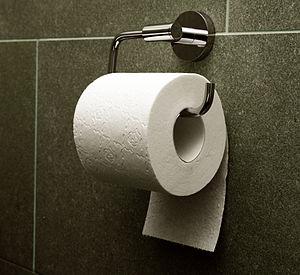
Le papier hygiénique, papier toilette ou papier de toilette, est un papier qui sert à nettoyer l'anus ou le méat urétral, le plus souvent après avoir déféqué et/ou uriné. Le papier toilette est également utilisé pendant les règles chez la femme pour essuyer le sang.
Deux orientations du papier toilette sont possibles lorsque est utilisé un dérouleur de papier toilette d'axe horizontal parallèle à la cloison : le papier toilette peut pendre par-dessus ou en dessous du rouleau. Le choix est surtout question de préférence personnelle et est dicté par l'habitude. Dans les enquêtes, entre 60 % et 70 % des consommateurs américains ou des spécialistes des salles de bains et cuisines répondent qu'ils préfèrent l'orientation par-dessus.